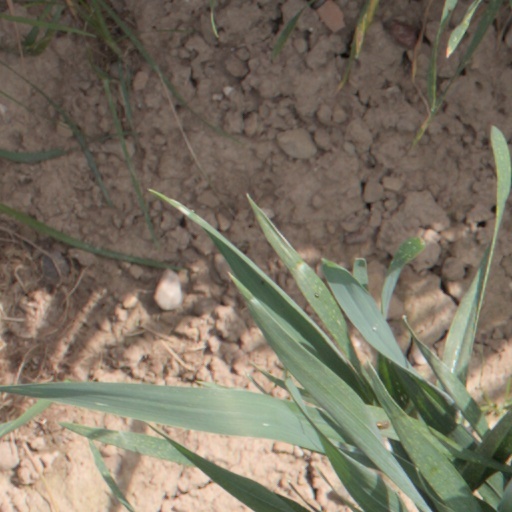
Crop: wheat